Bendigo

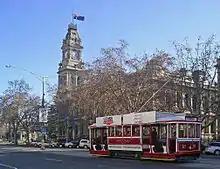
Tourist tram passing the Bendigo Post Office

A number of live music venues offer local independent bands and artists performing on a regular basis. The Bendigo Town Hall also hosts music concerts and is a primary venue for the Bendigo Chamber Music Festival. Several adult choirs and the Bendigo Youth Choir often perform overseas; the Bendigo Symphony Orchestra, the Bendigo Symphonic Band, the Bendigo and District Concert Band, several brass bands and three pipe bands perform as well.